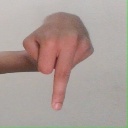
अक्षर: प